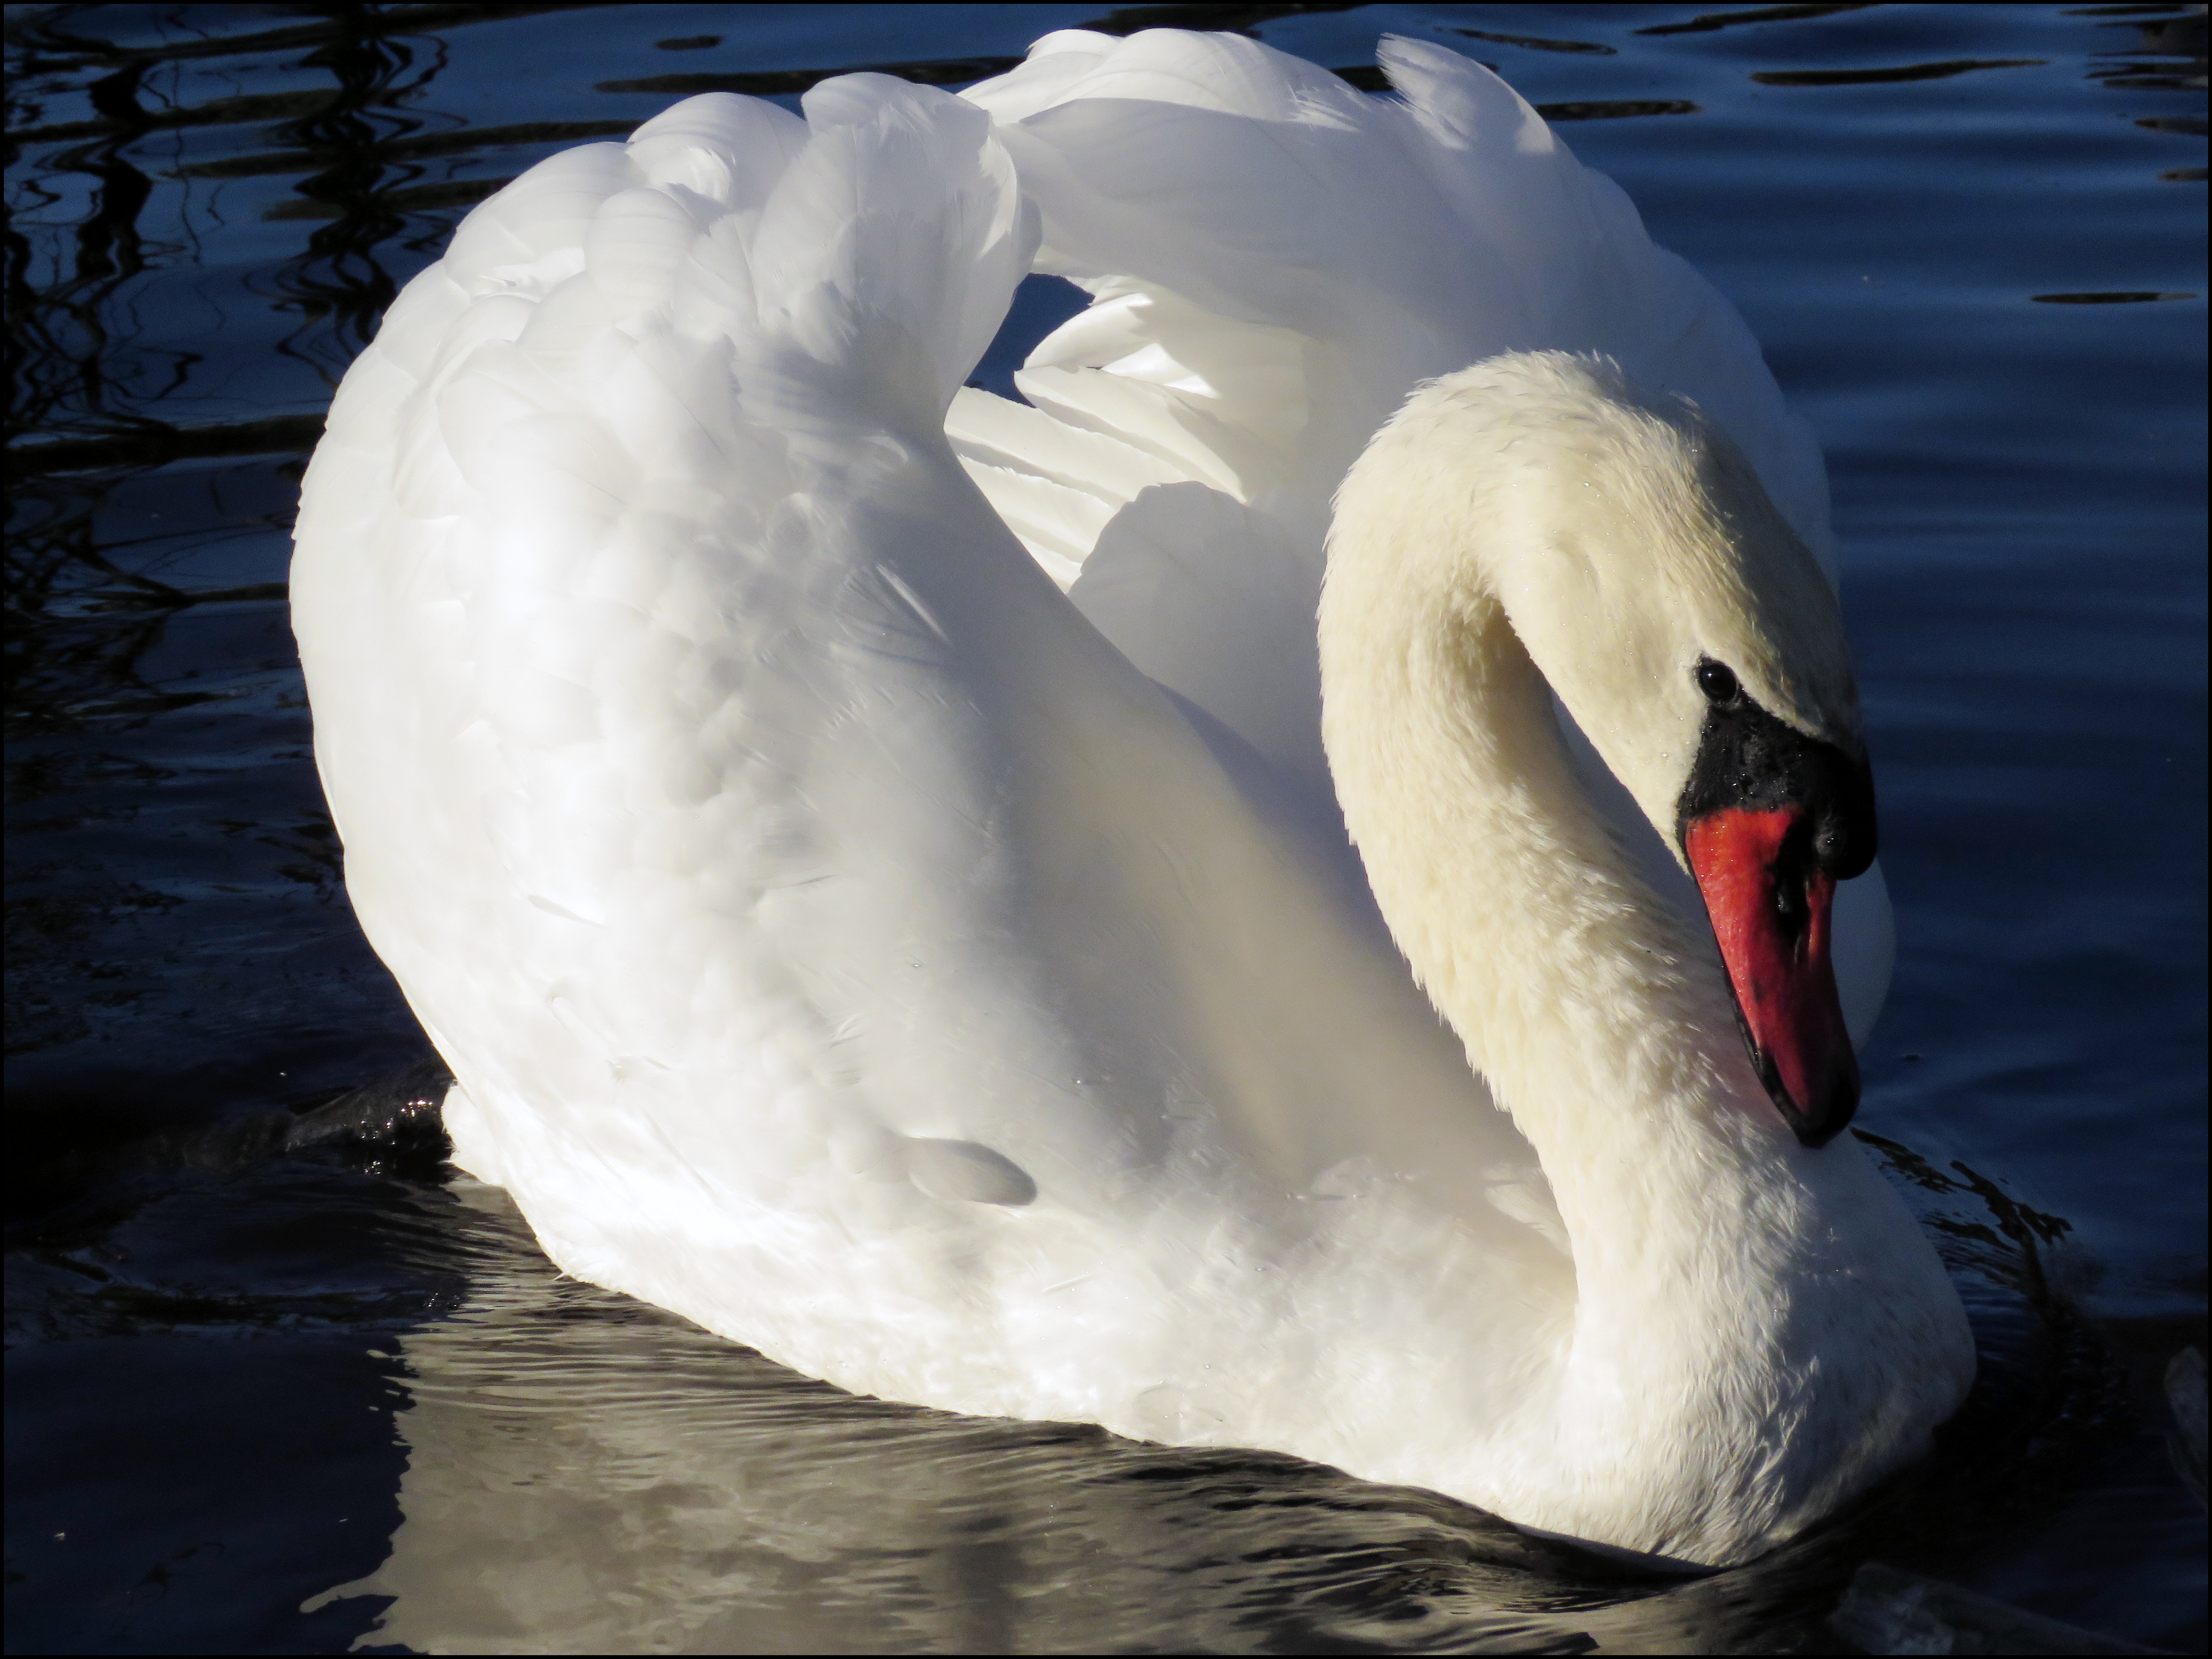
nature, bird, wing, beak, swan, vertebrate, waterfowl, water bird, ducks geese and swans